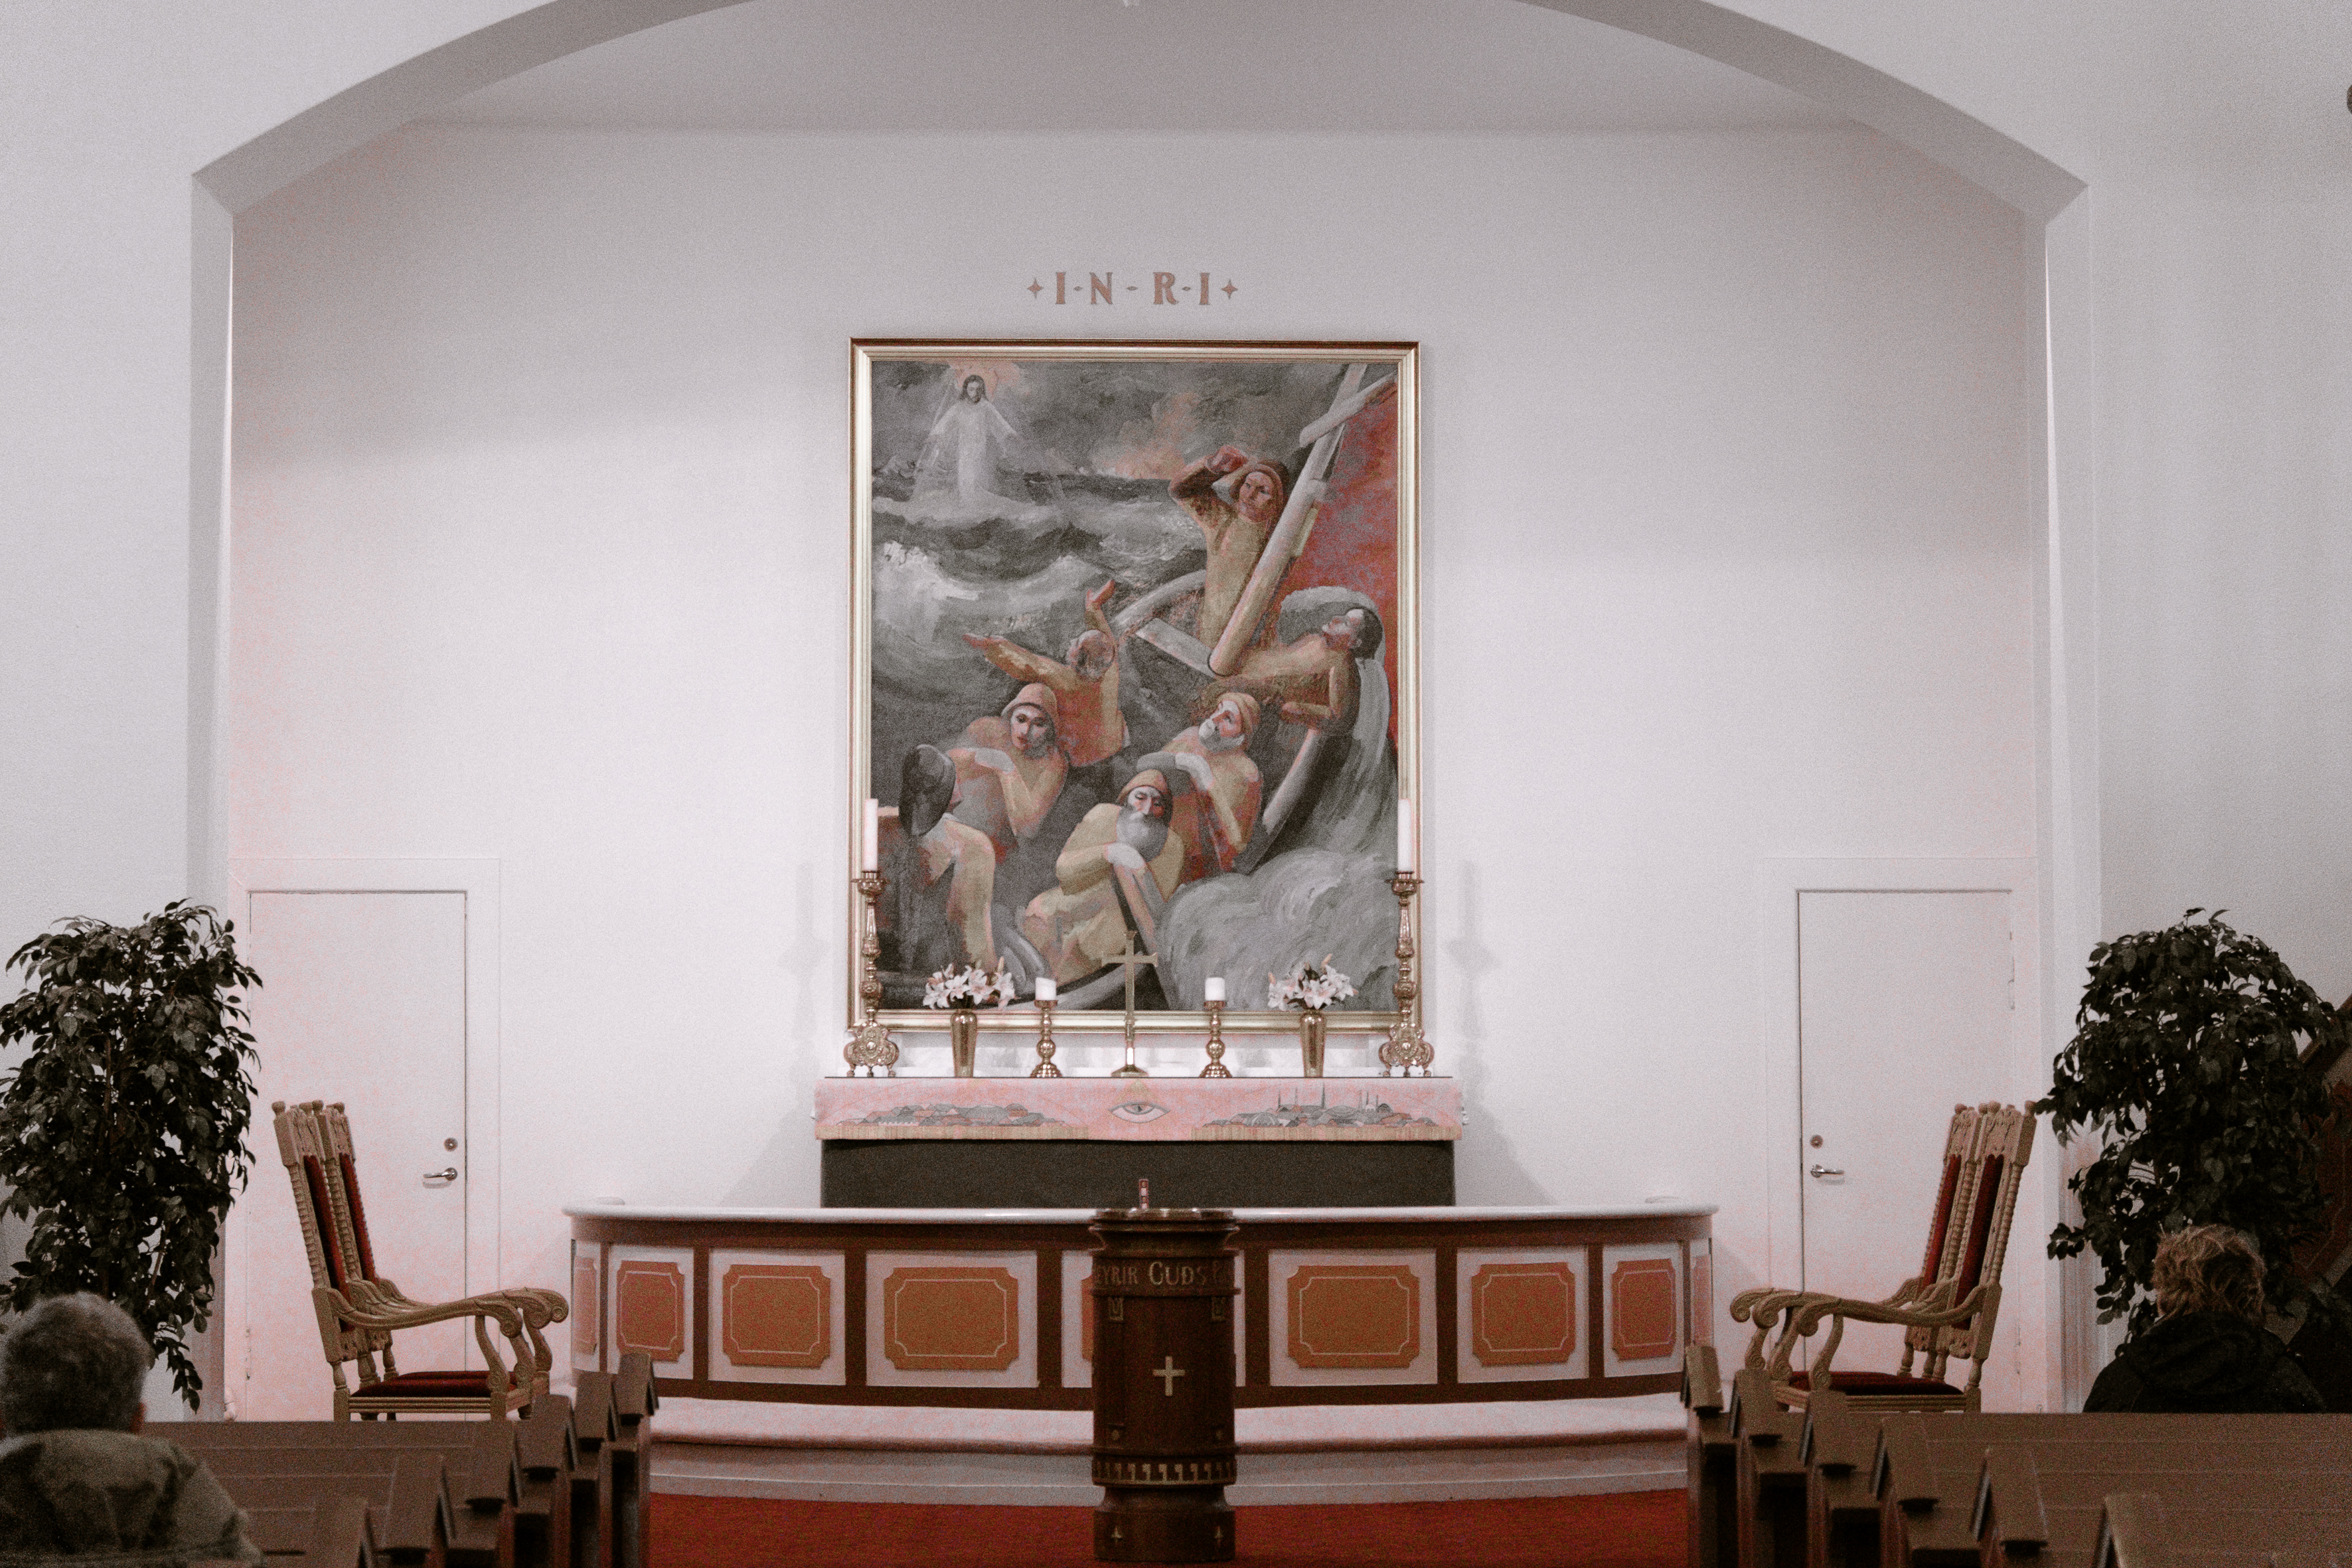
wall, travel, fujifilm, red, iceland, interior design, art, is, tourist attraction, fuji, fujixt1, fujix, art gallery